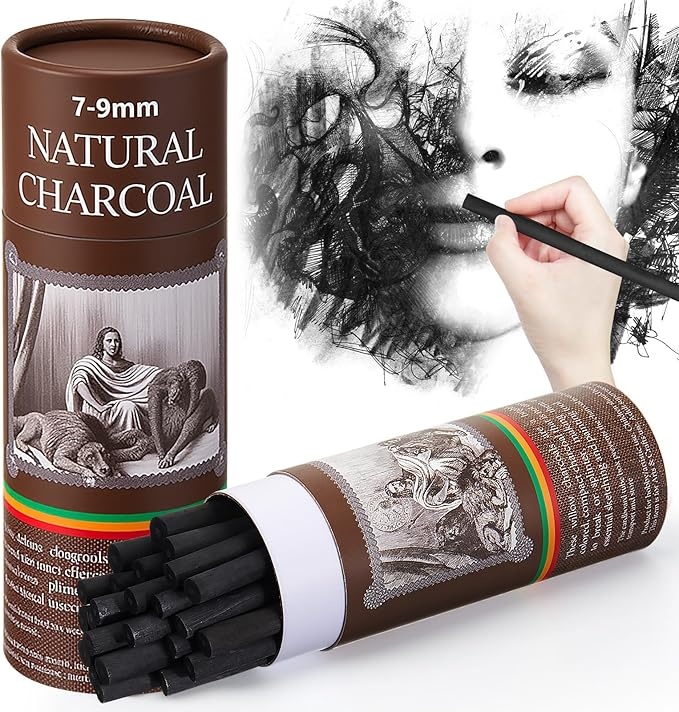
Gueevin 25 Pcs Willow Charcoal Sticks, Willow Charcoal, Artists, Beginners, Students, Perfect for Sketching, Drawing, Shading, and Fine Art Christmas Gifts for Art (7-9mm)
About This Sturdy and Reliable Willow Charcoal: we have improved the box and still provide the smooth and quality willow charcoal sticks; The sketch tools are made of willow charcoal, you can experience the blend of endurance and convenience, ensuring lasting usage, it slides smoothly and has smooth lines when applied; Willow is darker and more forgiving than vine, which can produce a range of tones, and willow breaks less than vine charcoal Suitable Size: the size of black charcoal pencil is about 0.28-0.35 inch/ 0.7-0.9 cm in diameter, and 5.7 inch/ 14.5 cm in length, offers precision based control while sketching or drawing, and you can hold the pencil comfortably. Please note: Manual measurement, the length may have an error of about 1cm Ample Supply: you will receive 1 boxes, the package comes with 25 pieces of charcoal sticks in total, whether you're an experienced artist, a hobbyist, or a beginner, preparing yourself for long lasting creative binge sessions without worrying about shortage Suitable for Sketching and Painting: compressed charcoal sticks are a must have for studying and sketching, it is erasable, blendable and has a wide tonal range with clear distinction between light and dark, ideal for figure drawings, loose sketches and other arts Gift for Art Lovers: this set of 25 charcoal sticks is an ideal present for sketching and painting enthusiasts, letting them delve into their creative journey, producing attractive and compelling artworks Overview Brand : Gueevin Writing Instrument Form : Charcoal Stick Color : black Ink Color : Black Age Range (Description) : Adult
Brand: Gueevin
Category: Office Supplies > Office Instruments > Writing & Drawing Instruments > Art Charcoals > Willow Charcoals